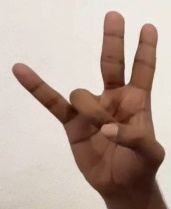
ASL sign: 7